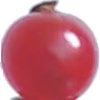
Label: redcurrant